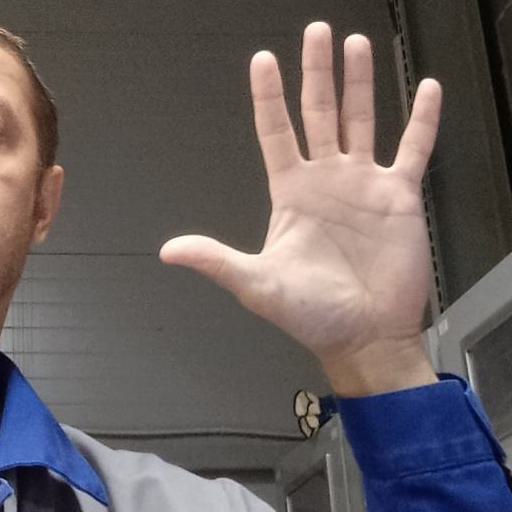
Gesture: palm